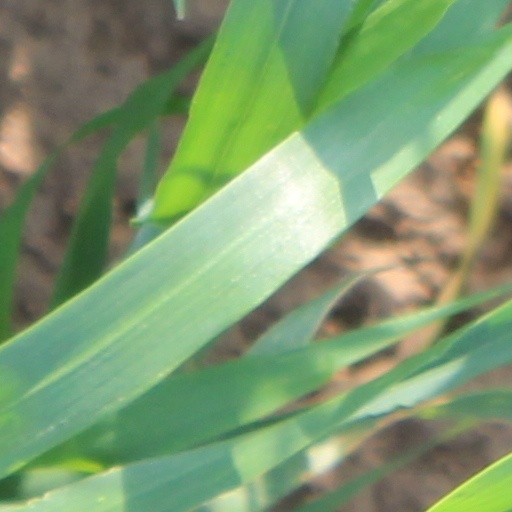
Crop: wheat